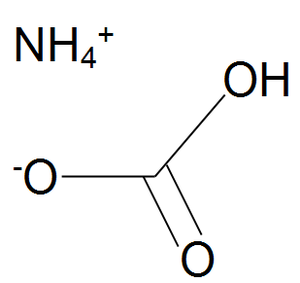
Hjortetakssalt
Ammoniumhydrogencarbonat
Hjortetakssalt er et tilsætningsstof til bagværk, der tilfører det sprødhed og derfor anvendes i kiks, brunkager, klejner m.m. Dets kemiske navn er ammoniumhydrogencarbonat og har e-nummer E-503.